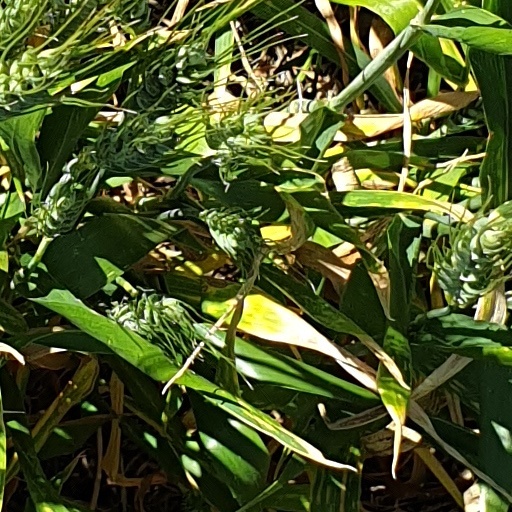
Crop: wheat